Sex with Hitler

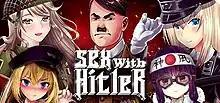

Sex with Hitler is a 2022 pornographic isometric shooter visual novel video game developed by Romantic Room, wherein the player takes control of Adolf Hitler, dictator of Nazi Germany, and is tasked with dating four women of various ethnicities. The game received generally negative reviews, with critics disputing the game's portrayal of Hitler as having two testicles, as well as deeming it poorly animated and un-erotic.